List of Cardiff City F.C. internationals

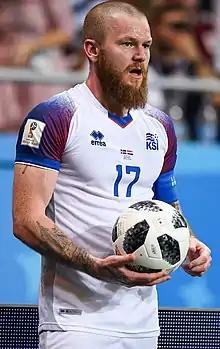
A footballer with a large beard

Cardiff City Football Club is a Welsh professional association football team based in Cardiff. The club was founded in 1899 and initially played in local amateur leagues before joining the English football league system. After spending a decade in the Southern Football League, Cardiff joined the Football League in 1920. In April 1912, Jack Evans became the first Cardiff player to be capped in an international match when he played for Wales against Ireland. George Latham was the only other Cardiff player to play in an international match before the First World War. Fred Keenor was the first player to win a cap after the war, in March 1920, while Jimmy Blair became the first Cardiff player to represent a country other than Wales when he played for Scotland against Ireland later the same year. Bert Smith became the first Irish international at the club the following year. Keenor attained 31 caps during his time with Cardiff, becoming the club's highest capped player prior to the Second World War. Goalkeeper Tom Farquharson remains the only Cardiff player to have appeared for two international sides, having represented both Ireland and the Irish Free State in the 1920s.